ManpowerGroup

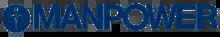
Manpower Inc. logo from 1967 to 2006

By 1967, Manpower advertising claimed the company has over 500 offices throughout the world. The company opened its 100th foreign office and 500th office globally in Istanbul, Turkey on February 7, 1967. On March 31, 1967, Manpower registered 300,000 shares of common stock offered for sale at $28 per share. In 1968, Manpower Technical is established, expanding to offer specialized temporary employees outside office clerical and industrial settings.